Livia

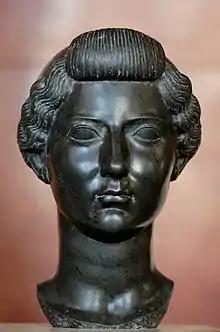
Sculpture of Livia in Egyptian basanite, c. 31 BC, Louvre, Paris

After Mark Antony's suicide following the Battle of Actium in 31 BC, Octavian returned to Rome triumphant; on 16 January 27 BC, the Senate bestowed upon him the honorary title of "Augustus" ("honorable" or "revered one"). Augustus rejected monarchical titles, instead choosing to refer to himself as "Princeps Civitatis" ("First Citizen of the State") or "Princeps Senatus" ("First among the Senate"). He and Livia formed the role model for Roman households. Despite their wealth and power, Augustus' family continued to live modestly in their house on the Palatine Hill. Livia would set the pattern for the noble Roman "matrona". She wore neither excessive jewelry nor pretentious costumes; she took care of the household and her husband (often making his clothes herself), always faithful and dedicated. In 35 BC, Octavian gave Livia the unprecedented honor of ruling her own finances and dedicated a public statue to her. She owned and effectively administered copper mines in Gaul, estates of palm groves in Judea, and dozens of papyrus marshes in Egypt. She had her own circle of clients and pushed many protégés into political offices, including the grandfathers of the later emperors Galba and Otho.